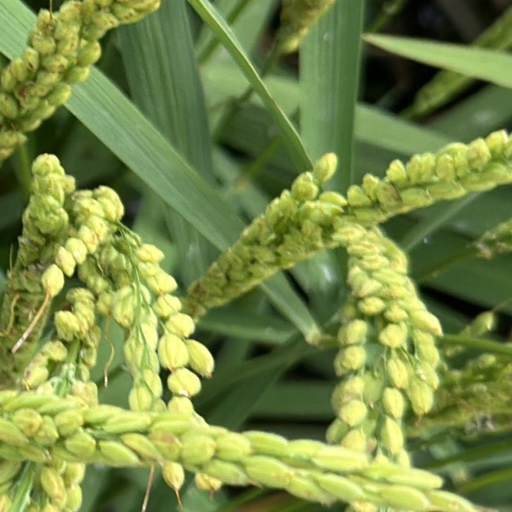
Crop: rice